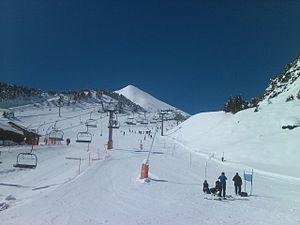
Arinsal est un village d'Andorre situé dans la paroisse de La Massana qui comptait 1 766 habitants en 2017.
Vallnord est une station de ski de la principauté d'Andorre, dans le massif des Pyrénées.